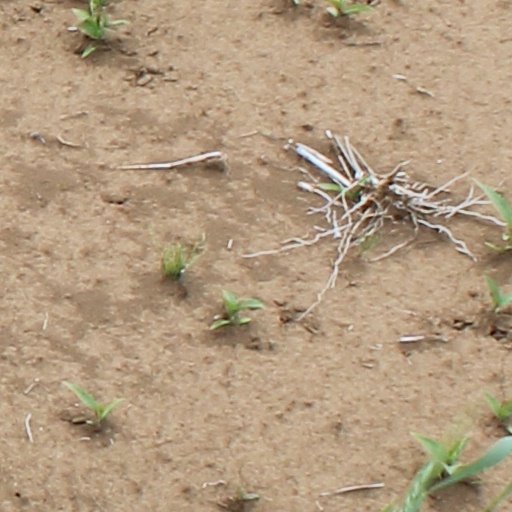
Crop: wheat